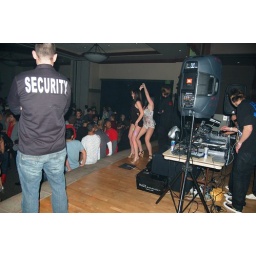
The one in the white dress was grinding me and everyone else in sight.